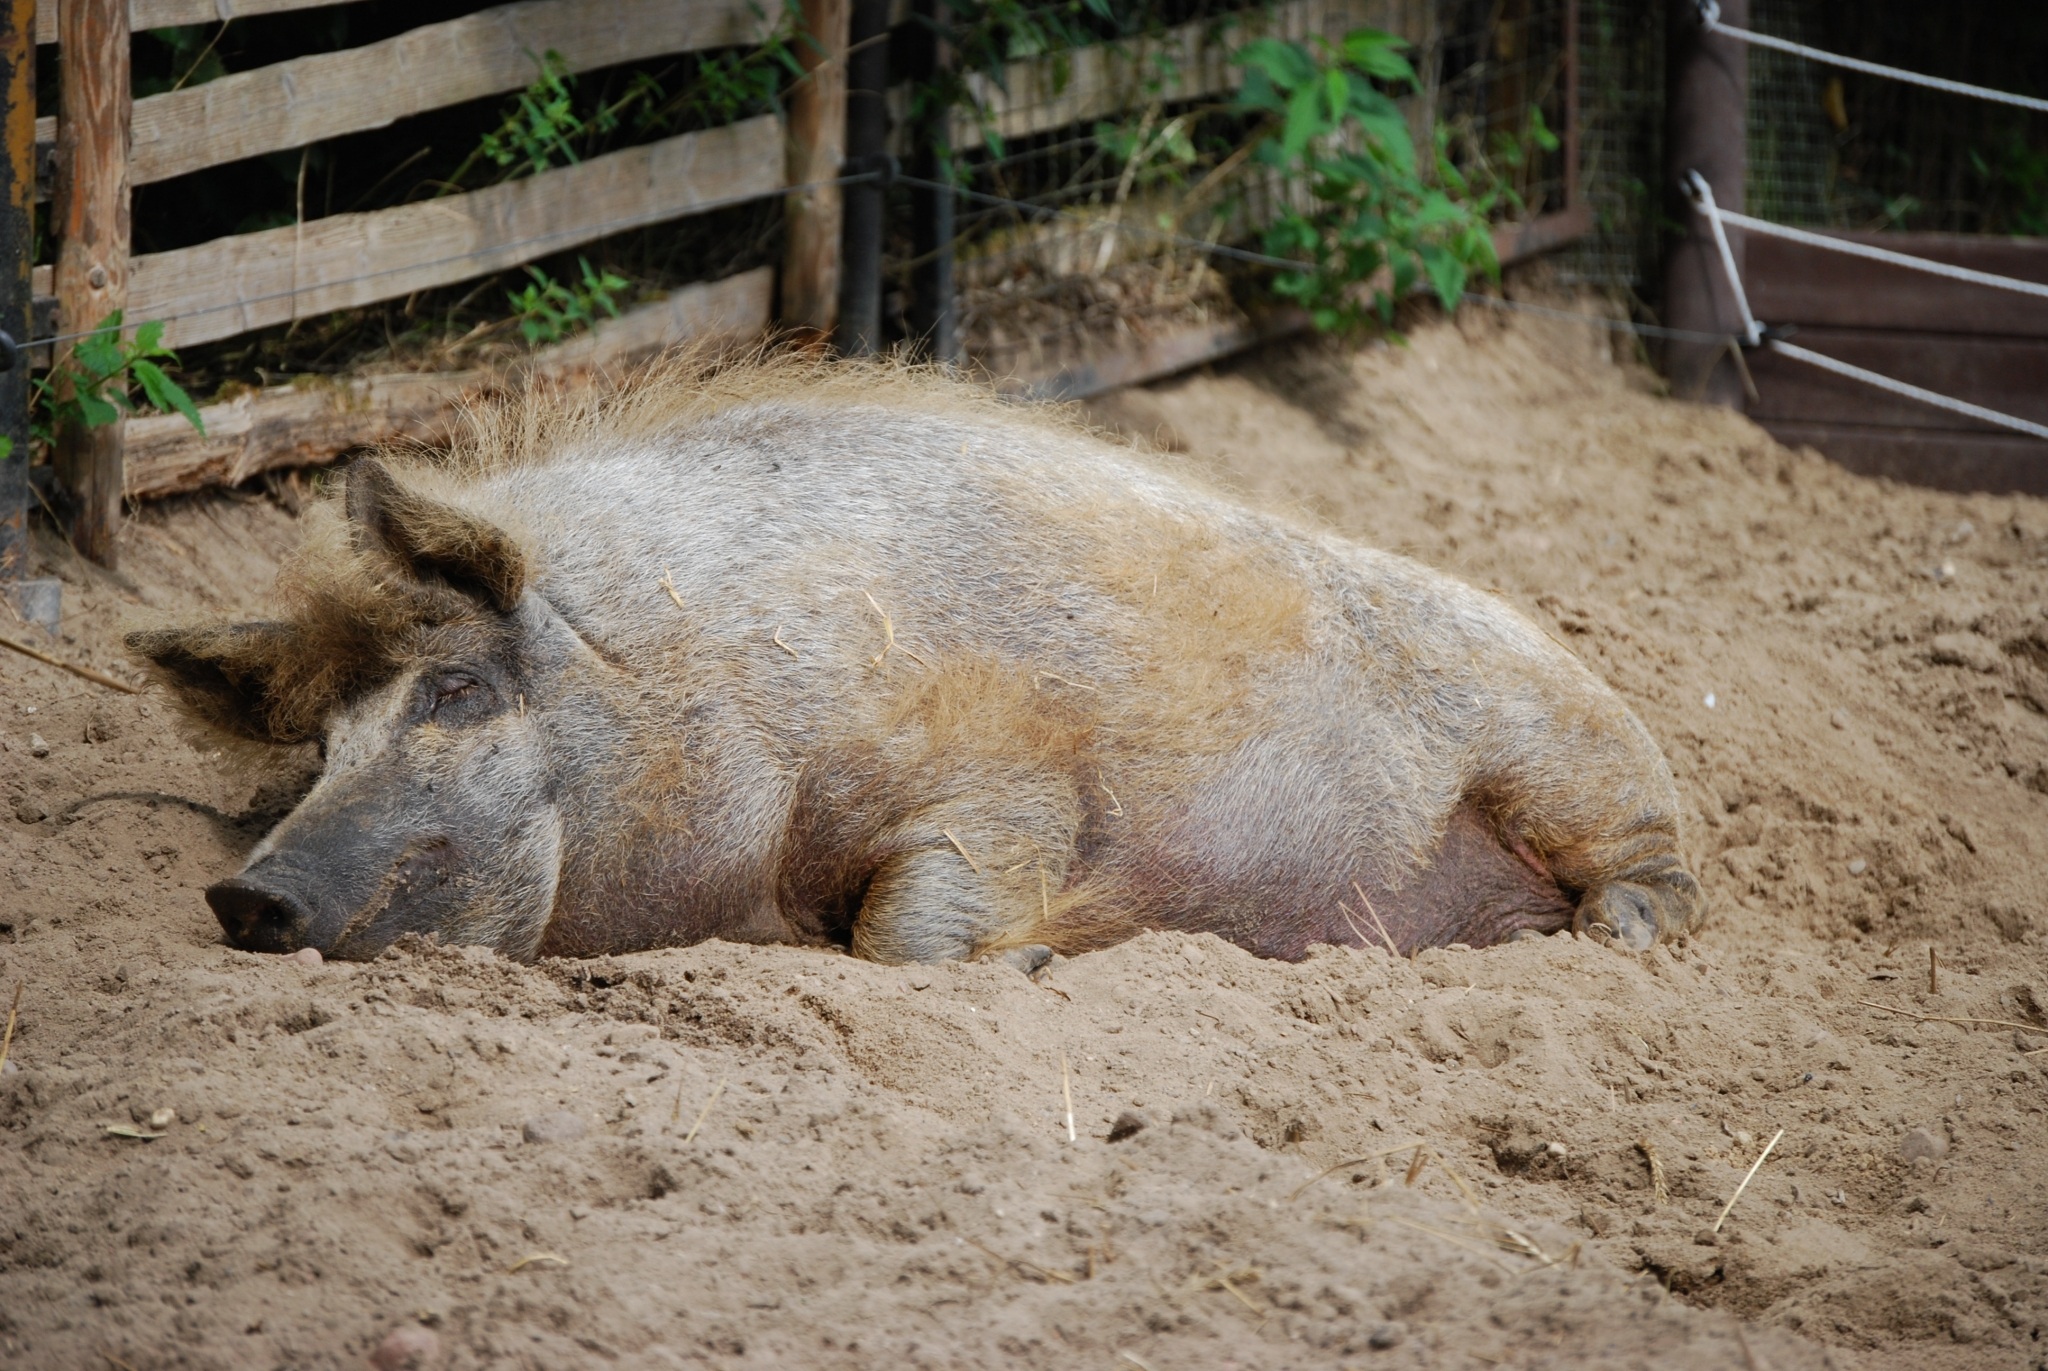
farm, wildlife, zoo, mammal, rest, fauna, sleep, vertebrate, pig, wild boar, domestic pig, pig like mammal